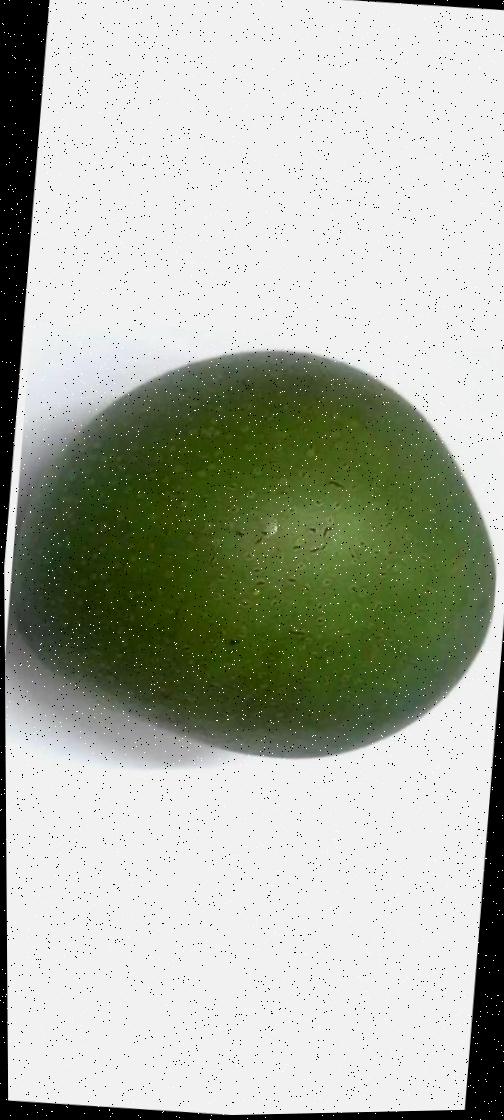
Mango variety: Ashshina Zhinuk